Luke 17

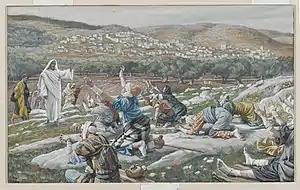
James Tissot, "The Healing of Ten Lepers" ("Guérison de dix lépreux"), Brooklyn Museum

This is one of the miracles of Jesus in the Gospels (recorded only in the Gospel of Luke). On his way to Jerusalem, continuing the journey he had begun in , Jesus traveled along the border between Samaria and Galilee. As he was going into a village, ten men who had leprosy met him. They stood at a distance and called out in a loud voice, "Jesus, Master, have pity on us!" When he saw them, he said: "Go, show yourselves to the priests." And as they went, they were cleansed. One of them, when he saw he was healed, came back, praising God in a loud voice. He threw himself at Jesus' feet and thanked him: this man was a Samaritan. Jesus asked: "Were not all ten cleansed? Where are the other nine? Was no one found to return and give praise to God except this foreigner?" Then he said to him: "Rise and go; your faith has saved you."